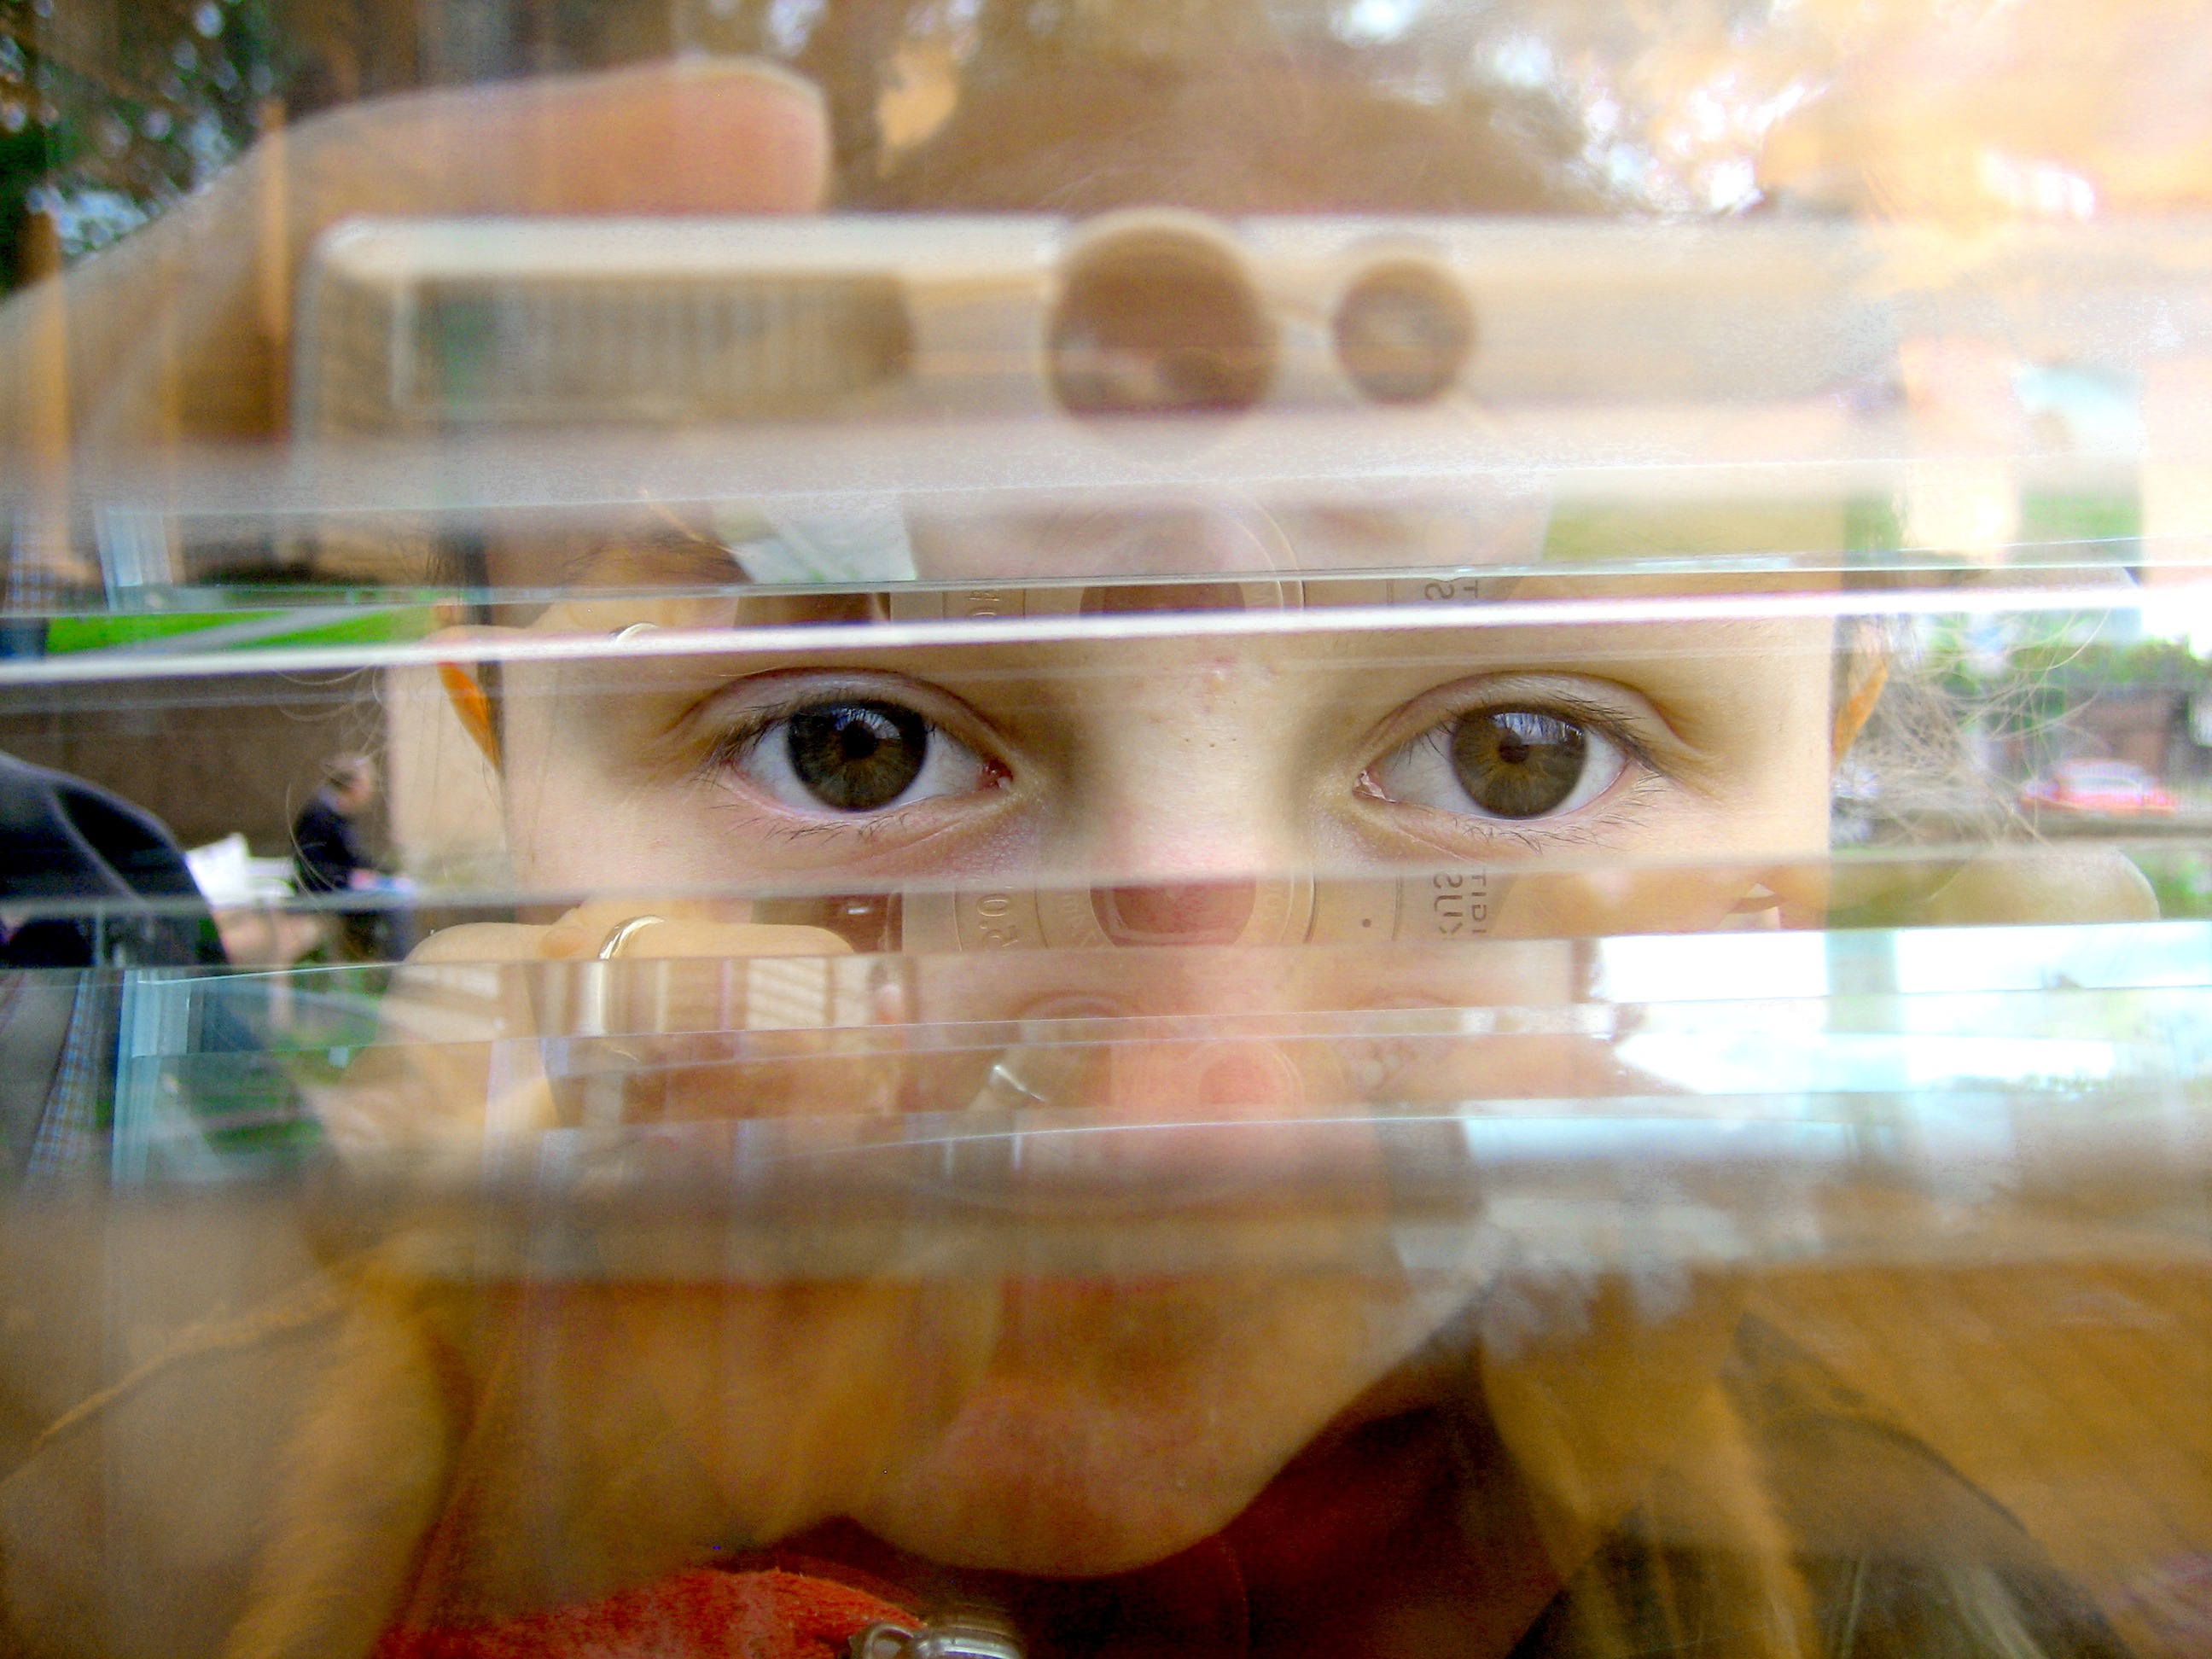
abstract, girl, glass, smile, eyelash, close up, eyes, eye, organ, optical deception